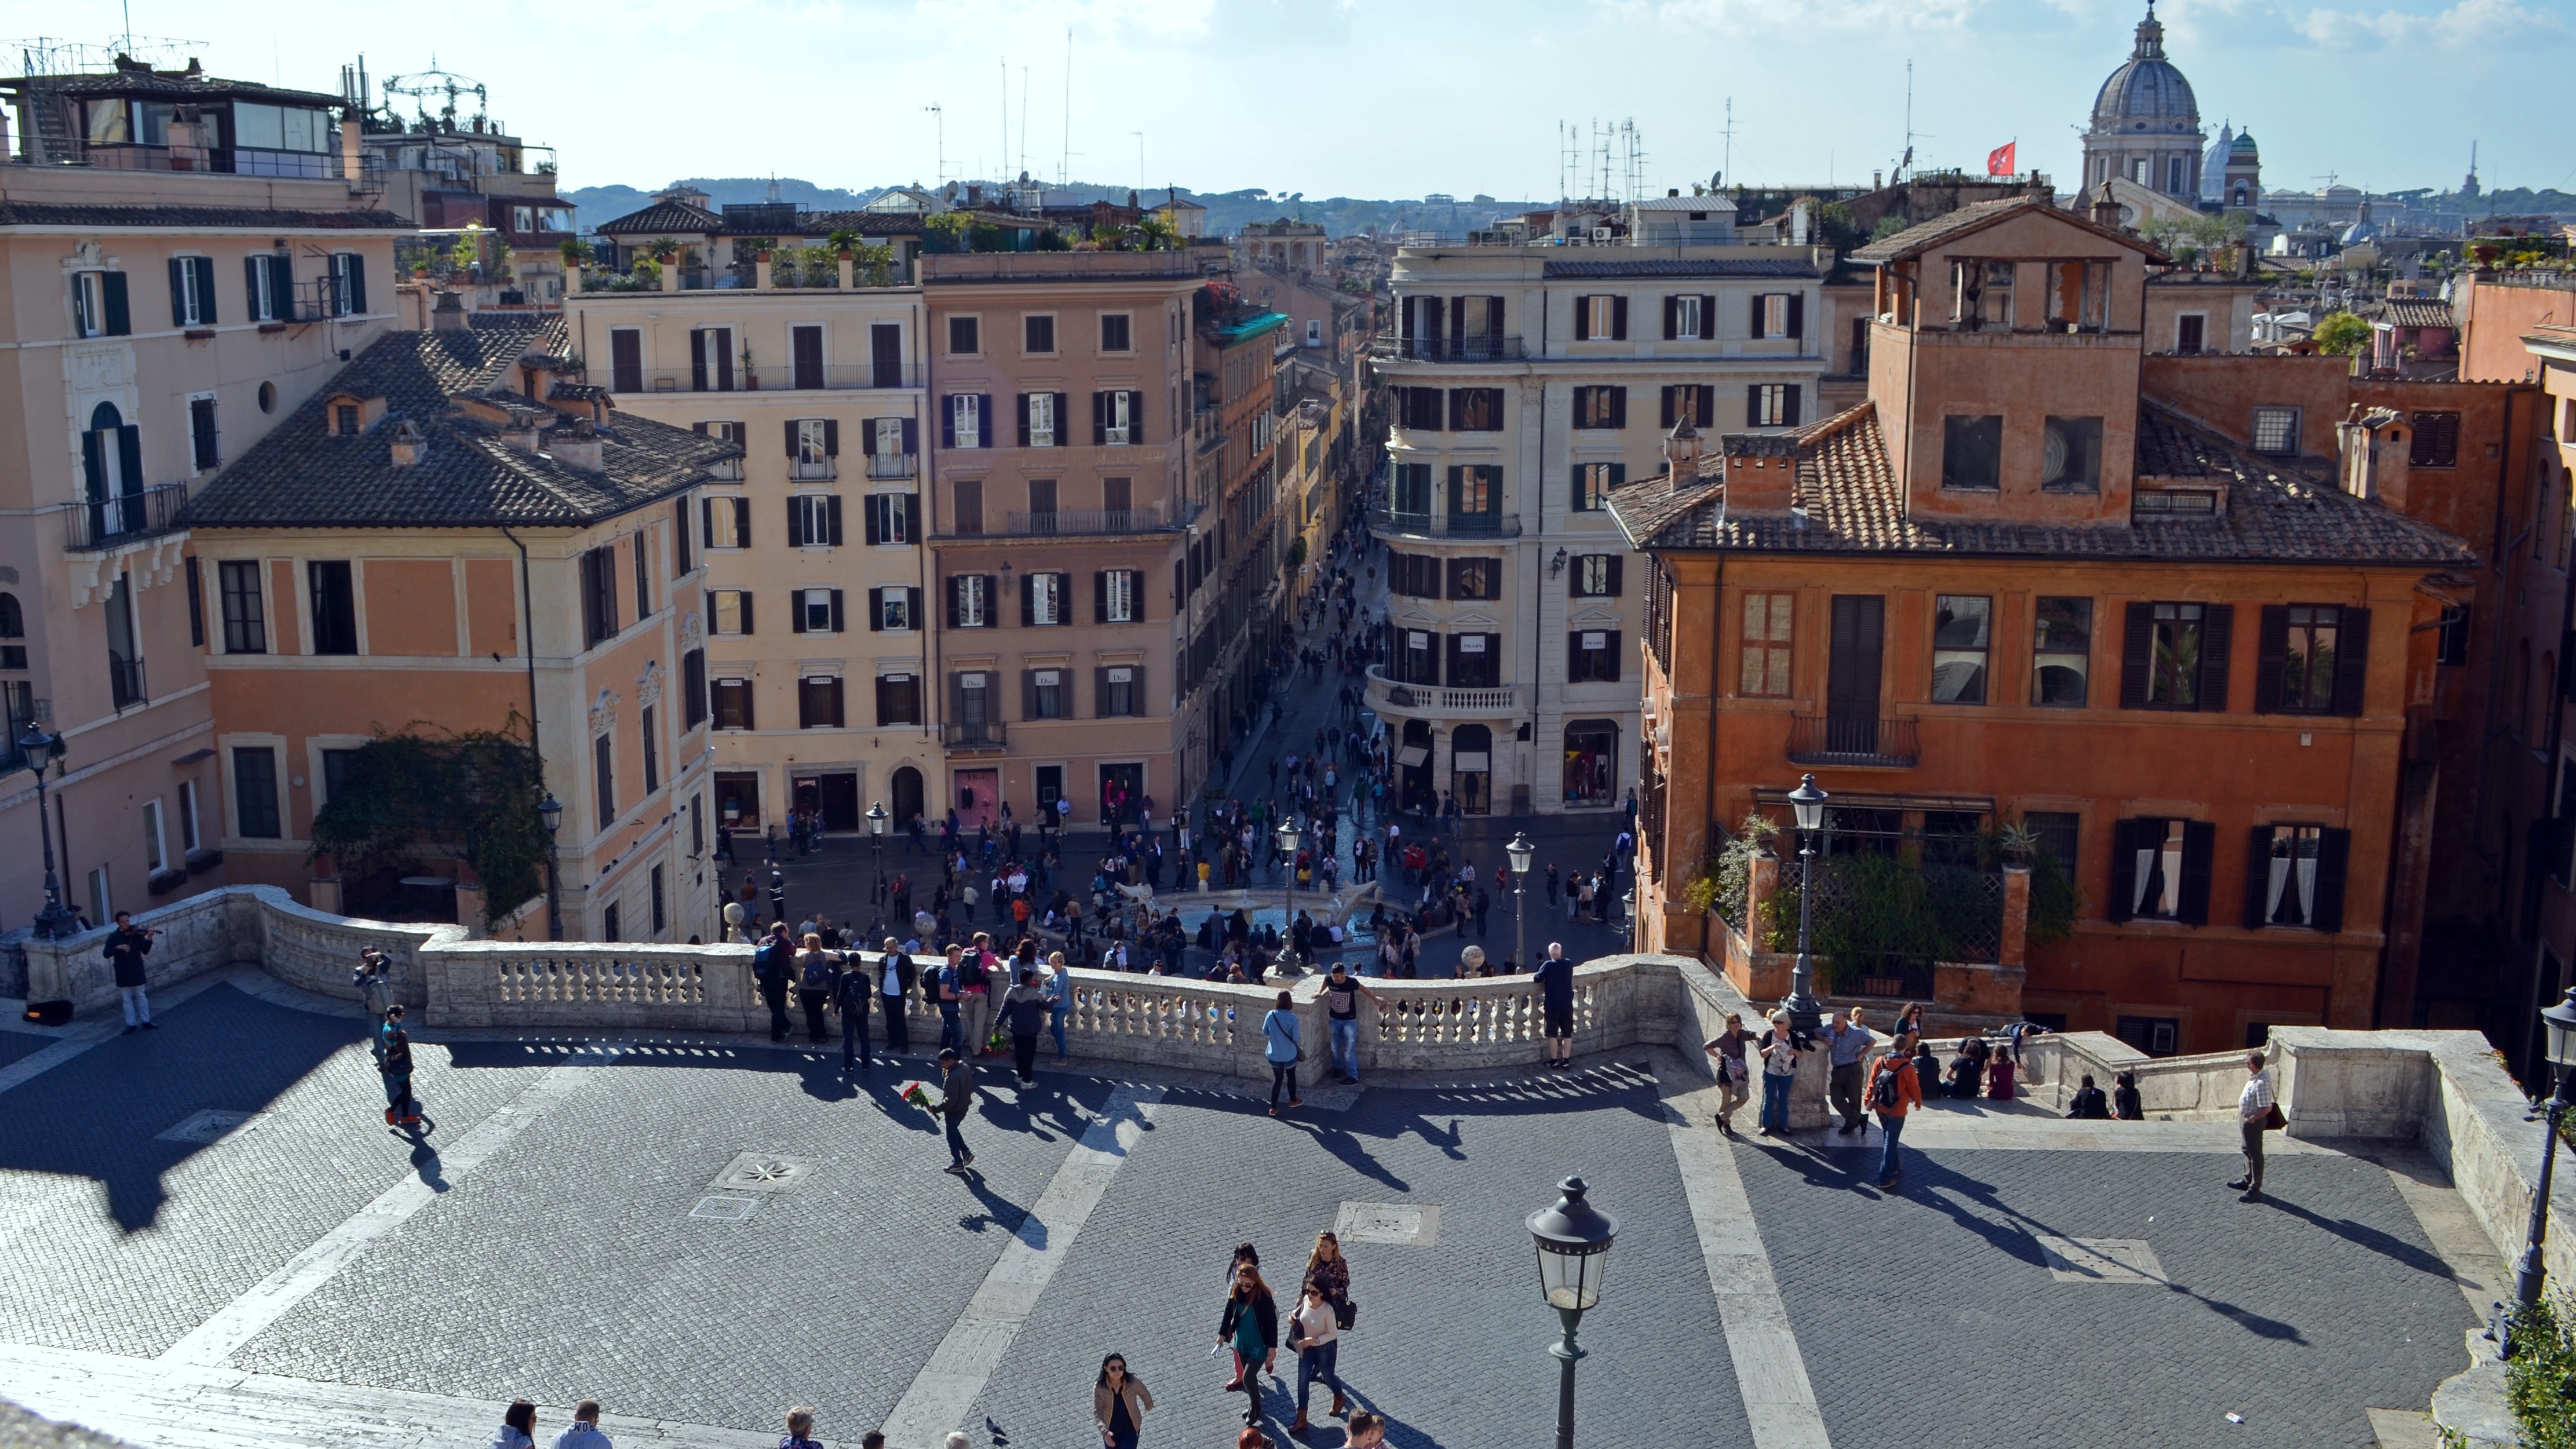
town, palace, city, cityscape, downtown, plaza, landmark, italy, tourism, waterway, rome, town square, neighbourhood, ancient rome, human settlement, looking down the trevi fountain